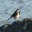
Label: bird